Neighborhoods and districts of San Antonio

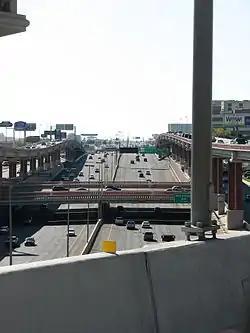
Uptown San Antonio

Bounded by Hildebrand Avenue to the north, Broadway to the east, I-10 to the west and I-35 to the south, Eastside of San Antonio's Historic District features an assortment of neighborhoods ranging from the working class Beacon Hill to the up-and-coming Five Points to the established upper middle class Monte Vista. Each neighborhood has distinctive housing characteristics, from Victorian in Beacon Hill to French Eclectic, Neoclassical and Italian Renaissance in Monte Vista.